Reverend Beat-Man

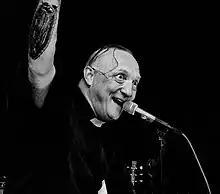
Reverend Beat-Man in 2015

Beat Zeller (born 1967), better known as Beat-Man or Reverend Beat-Man, is a Swiss musician, DJ and record company owner. He performs as a one-man band, as the leader of psychobilly band The Monsters, and with other bands, in a style described as primitive rock and roll and as "gospel blues trash". He is also the founder and head of Voodoo Rhythm Records, a company based in Bern, Switzerland.